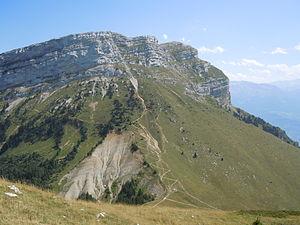
Dent de Crolles
La dent de Crolles est un sommet du département français de l'Isère s'élevant à 2 062 mètres d'altitude dans le massif de la Chartreuse, dans les Alpes. Elle domine à l'est la ville de Crolles et la vallée du Grésivaudan, à moins d'une heure de Grenoble. Elle est constituée de calcaire et parcourue par un important réseau karstique, qui attire la curiosité de Henri Ferrand dès le tournant du XIXᵉ au XXᵉ siècle ; son exploration en fait la cavité naturelle la plus profonde connue au monde de 1944 à 1953. Il est recherché des spéléologues, avec de nombreuses traversées souterraines possibles. La source du Guiers Mort, sur le versant septentrional de la montagne, est l'exsurgence de ce réseau. L'ascension de la montagne, généralement effectuée depuis le col du Coq, ne présente pas de difficulté en randonnée pédestre. Depuis les années 1920, le nombre de voies d'escalade s'est considérablement accru.